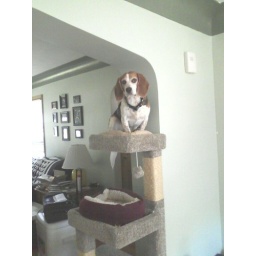
George in his cat tree